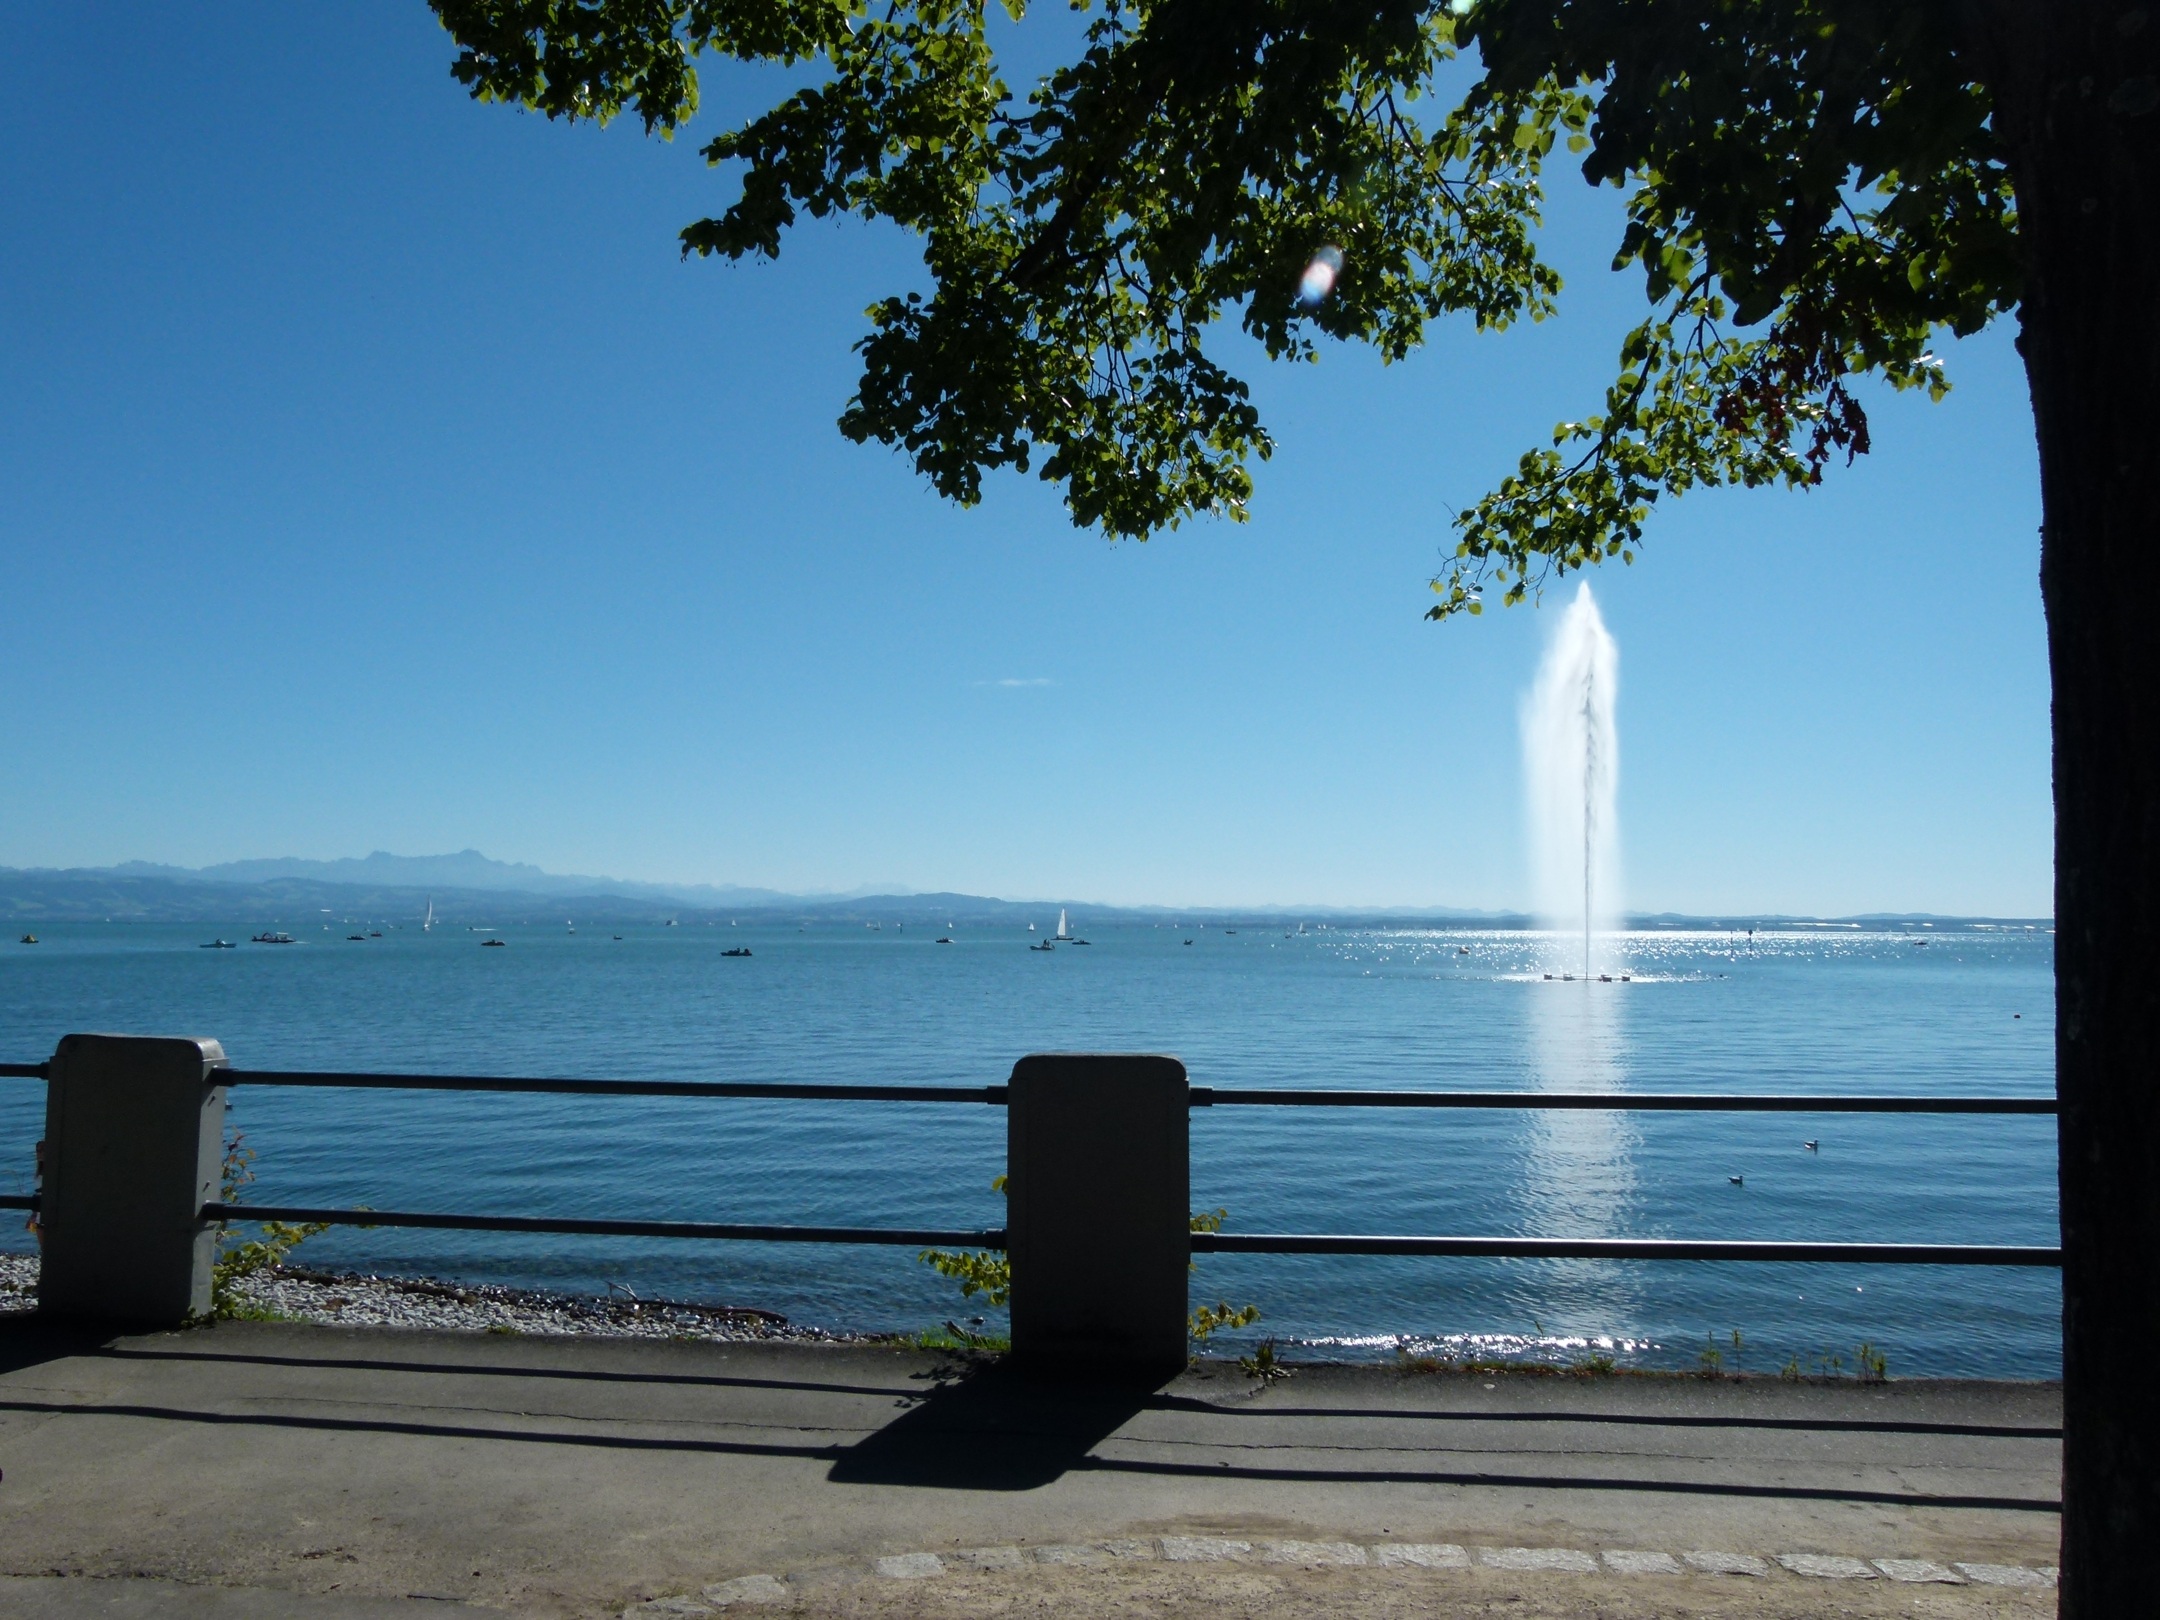
beach, sea, coast, water, ocean, horizon, sky, sunlight, morning, shore, summer, vacation, dusk, reflection, holiday, bay, blue, rest, body of water, relaxation, fountain, promenade, recovery, lake constance, friedrichshafen, arecales